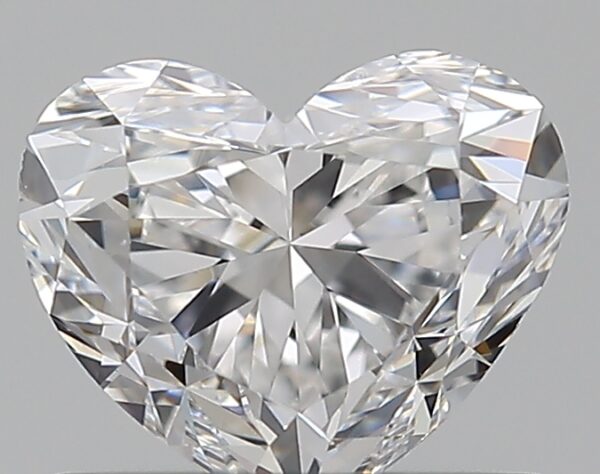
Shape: heart
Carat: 0.7
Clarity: VS1
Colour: E
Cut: GD
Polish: EX
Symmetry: VG
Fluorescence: N
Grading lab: GIA
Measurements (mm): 5.02 x 6.01 x 3.7